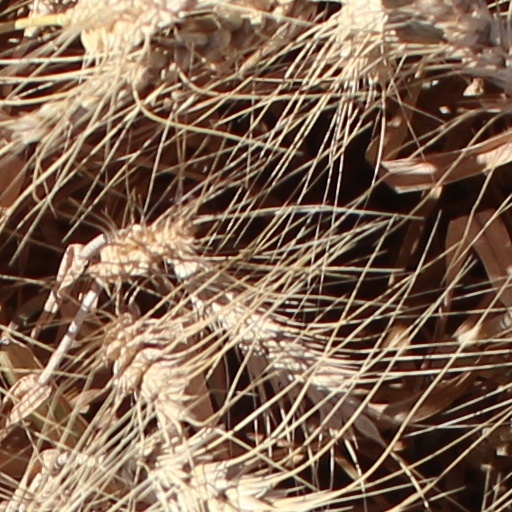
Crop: wheat